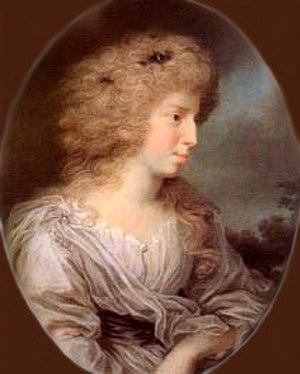
Julie Amalie Elisabeth von Voss était une dame de compagnie allemande et l'épouse morganatique du roi bigame Frédéric-Guillaume II de Prusse.